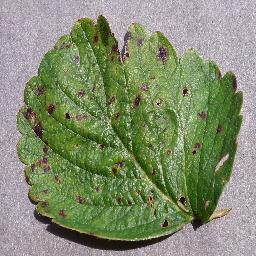
Label: Strawberry___Leaf_scorch